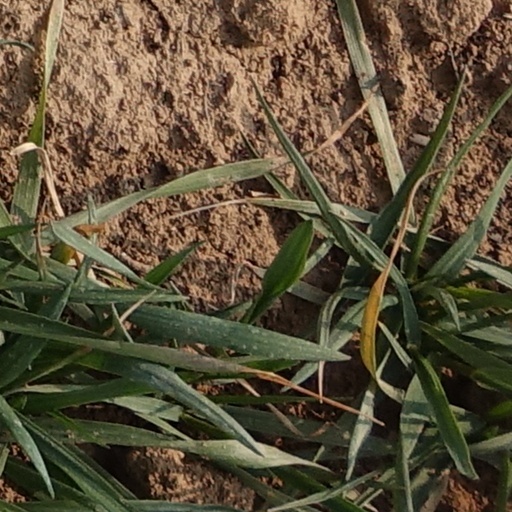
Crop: wheat